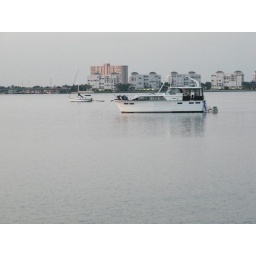
boat and sailboat in the dawn light ... the Sunshine Skyway is barely visible in this photograph